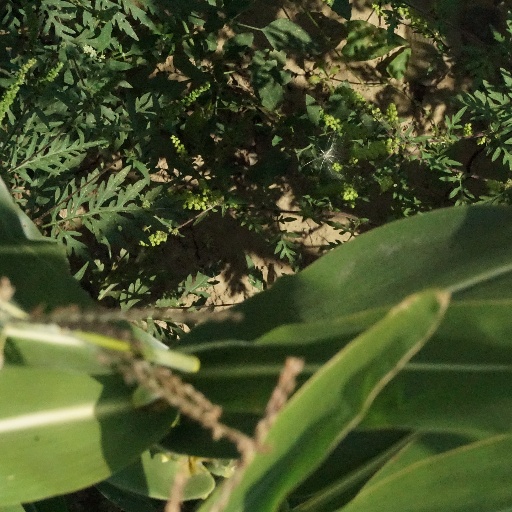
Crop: maize; corn